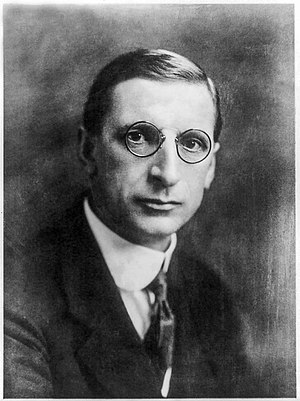
Fianna Fáil / Partiledere
Éamon de Valera
Fianna Fáil er et republikansk-konservativt politisk parti i Republikken Irland. Ved valget i 2007 havde partiet ca. 55.000 medlemmer og 77 af de 166 sæder i Dáil Éireann.